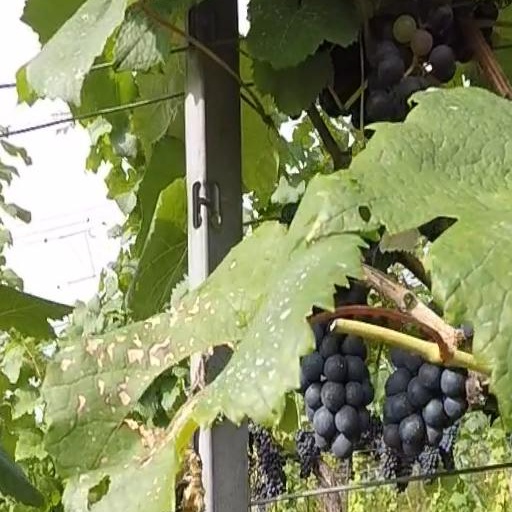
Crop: grape